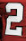
Number: 2